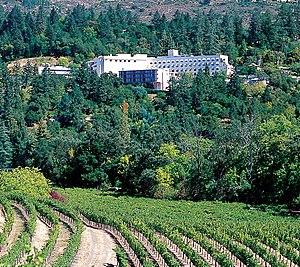
L’hôpital de St. Helena est un centre hospitalier adventiste à Angwin dans la région verdoyante de Napa Valley en Californie. C'est l'institution médicale adventiste la plus ancienne après l'Institut de la réforme sanitaire de Battle Creek, mais la plus ancienne actuellement car le Sanitarium de Battle Creek n'existe plus. Elle adhère pleinement à la philosophie holistique de la santé totale : traiter l'être entier.
Le système médical adventiste regroupe les établissements médicaux gérés par le mouvement protestant de l'Église adventiste du septième jour. Il se compose d'environ 170 hôpitaux et sanitariums, 430 cliniques et dispensaires, ainsi que 160 orphelinats, maisons de retraite et écoles d’infirmiers. Ses prémices remontent à la fondation de l'Église adventiste du septième jour sous l'impulsion d’Ellen White et de John Harvey Kellogg.